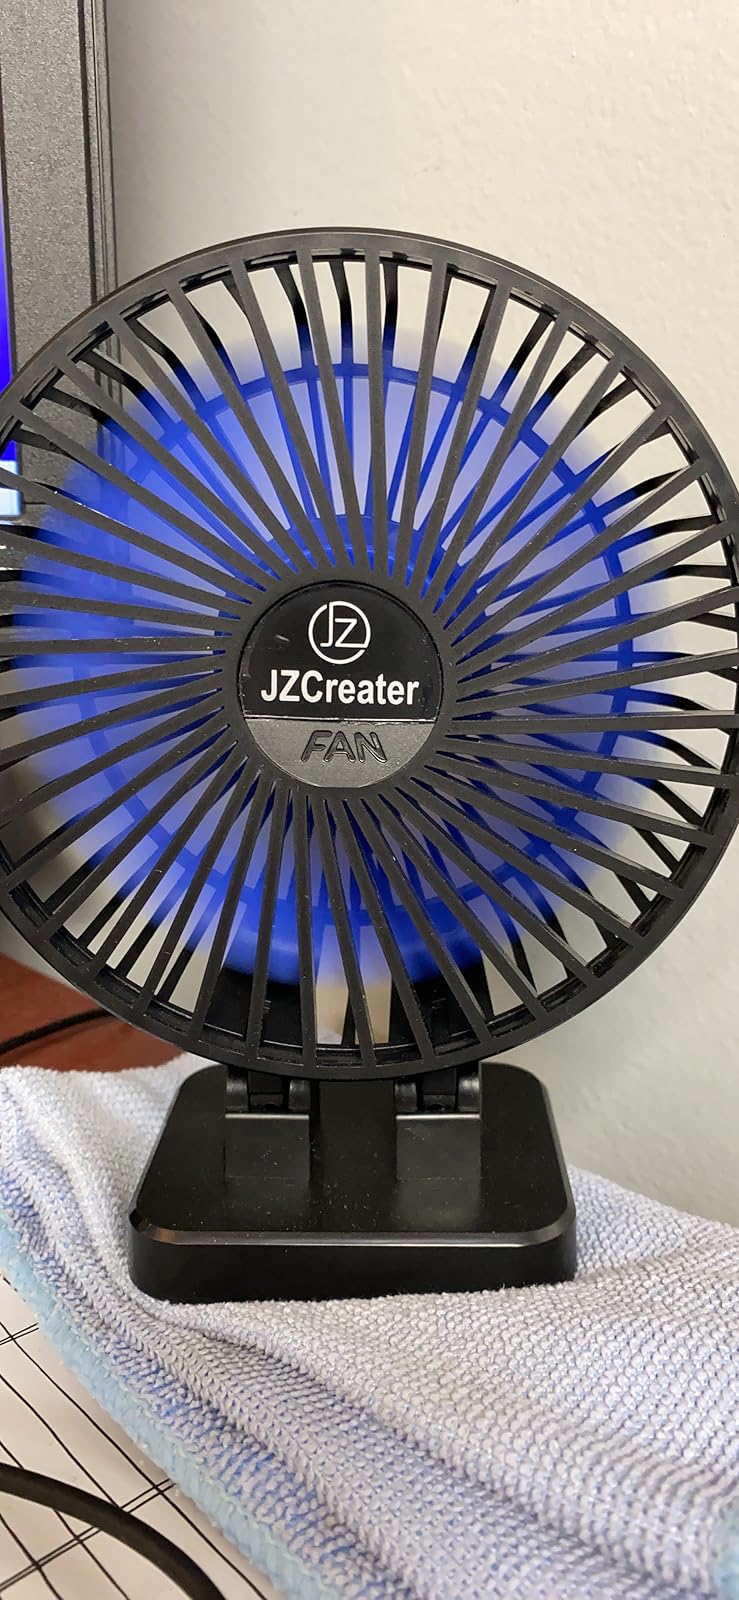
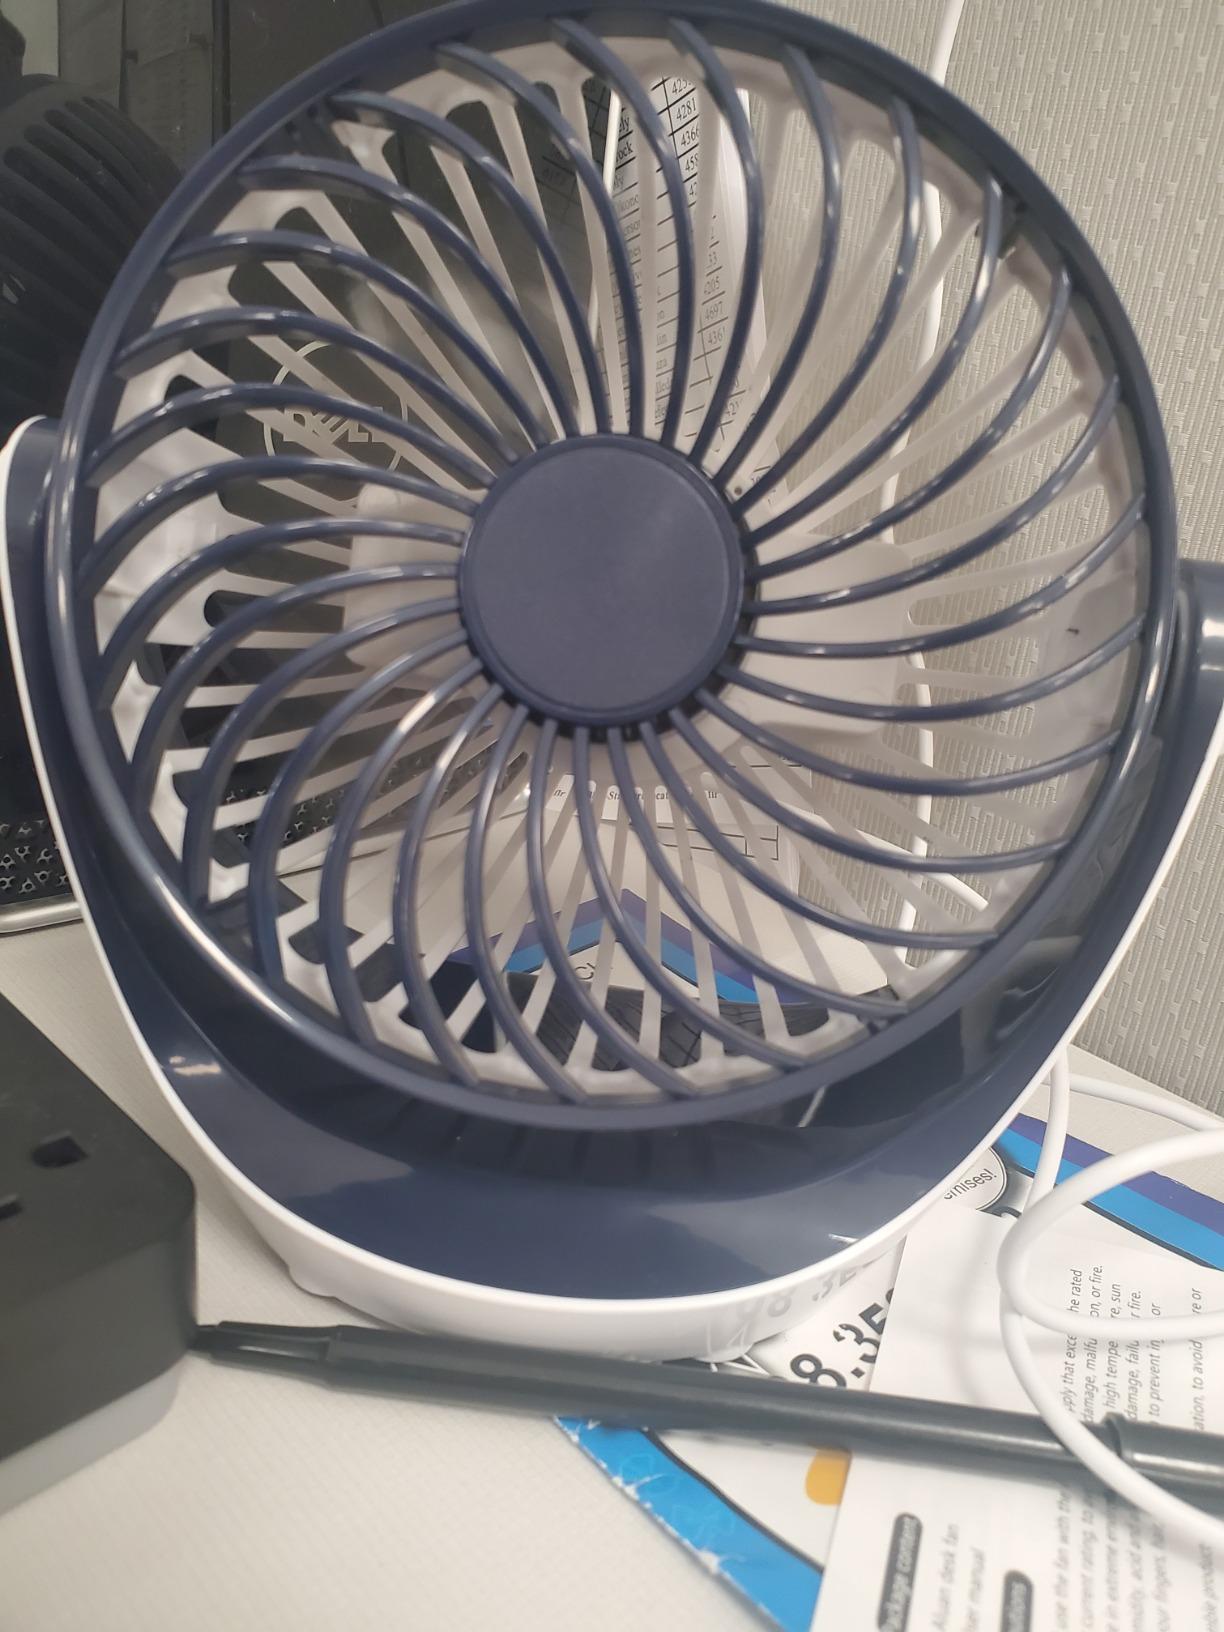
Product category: fan
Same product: no